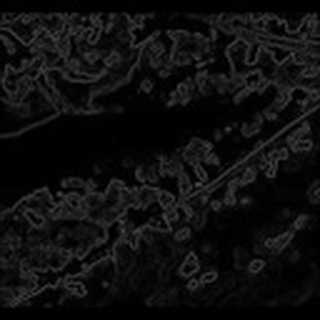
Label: cotton_bacterial_blight